St. Martin's Parish Church (Bled)

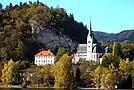
St. Martin's Parish Church in Bled

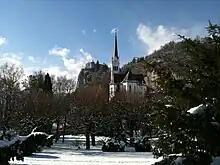
St. Martin's Parish Church in the winter, beneath Bled Castle

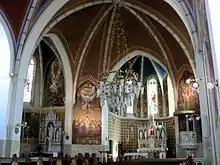
Interior of St. Martin's Parish Church in Bled

St. Martin's Parish Church in Bled (northwestern Slovenia) is the parish church of the Parish of Bled.